Louis-Xavier de Ricard

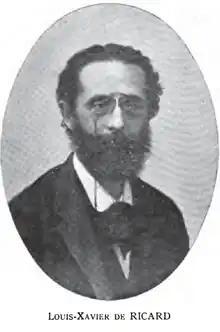

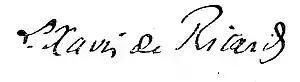
Signature of Louis-Xavier de Ricard

Louis-Xavier de Ricard (January 25, 1843July 2, 1911) was a French poet, author, and journalist of the 19th century. He was founder and editor of "La Revue du progrès" ("La Revue du Progrès moral, littéraire, scientifique et artistique") which was the first to publish a poem by Paul Verlaine in August 1863. He and Catulle Mendès edited the first volume of "Le Parnasse contemporain", published by Alphonse Lemerre in 1866. He was a member of the Commune de Paris (1871) and Félibrige, a group founded by Frédéric Mistral to promote and defend Provençal literature and the Provençal language (a "Langue d'oc" language).